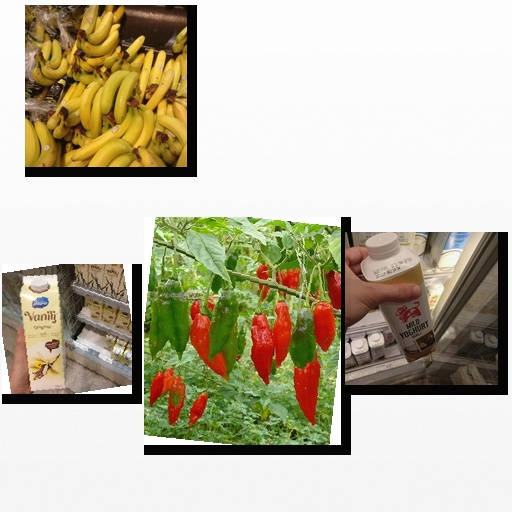
Food items: vanilla_yogurt, chili_pepper, banana, yoghurt